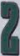
Number: 2